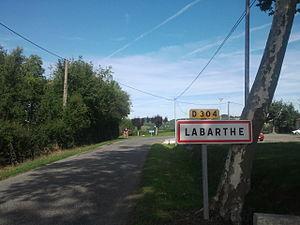
Entrée de Labarthe sur la D304